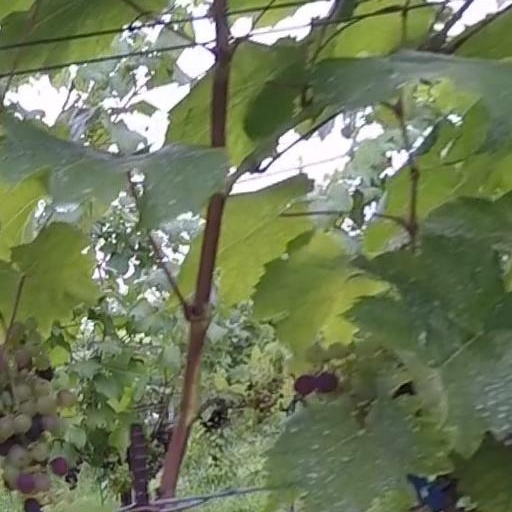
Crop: grape